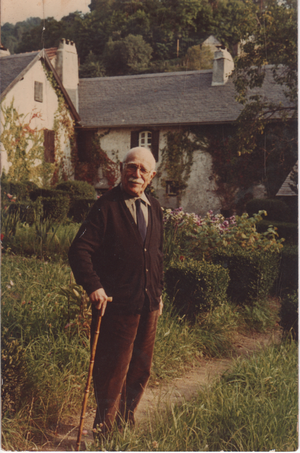
Clément Bressou en sa maison de Castillon-en-Couserans, en Ariège
Clément, Jean, Pierre, François, Emmanuel Bressou est un vétérinaire français, né le 22 février 1887 à Montauban et décédé le 31 janvier 1979 à Toulouse, qui fut professeur d’anatomie à l’École nationale vétérinaire de Toulouse, puis à l'École nationale vétérinaire d’Alfort et directeur de cette École pendant vingt-quatre ans. En tant que naturaliste, il a joué un rôle important dans la protection de la nature en France.